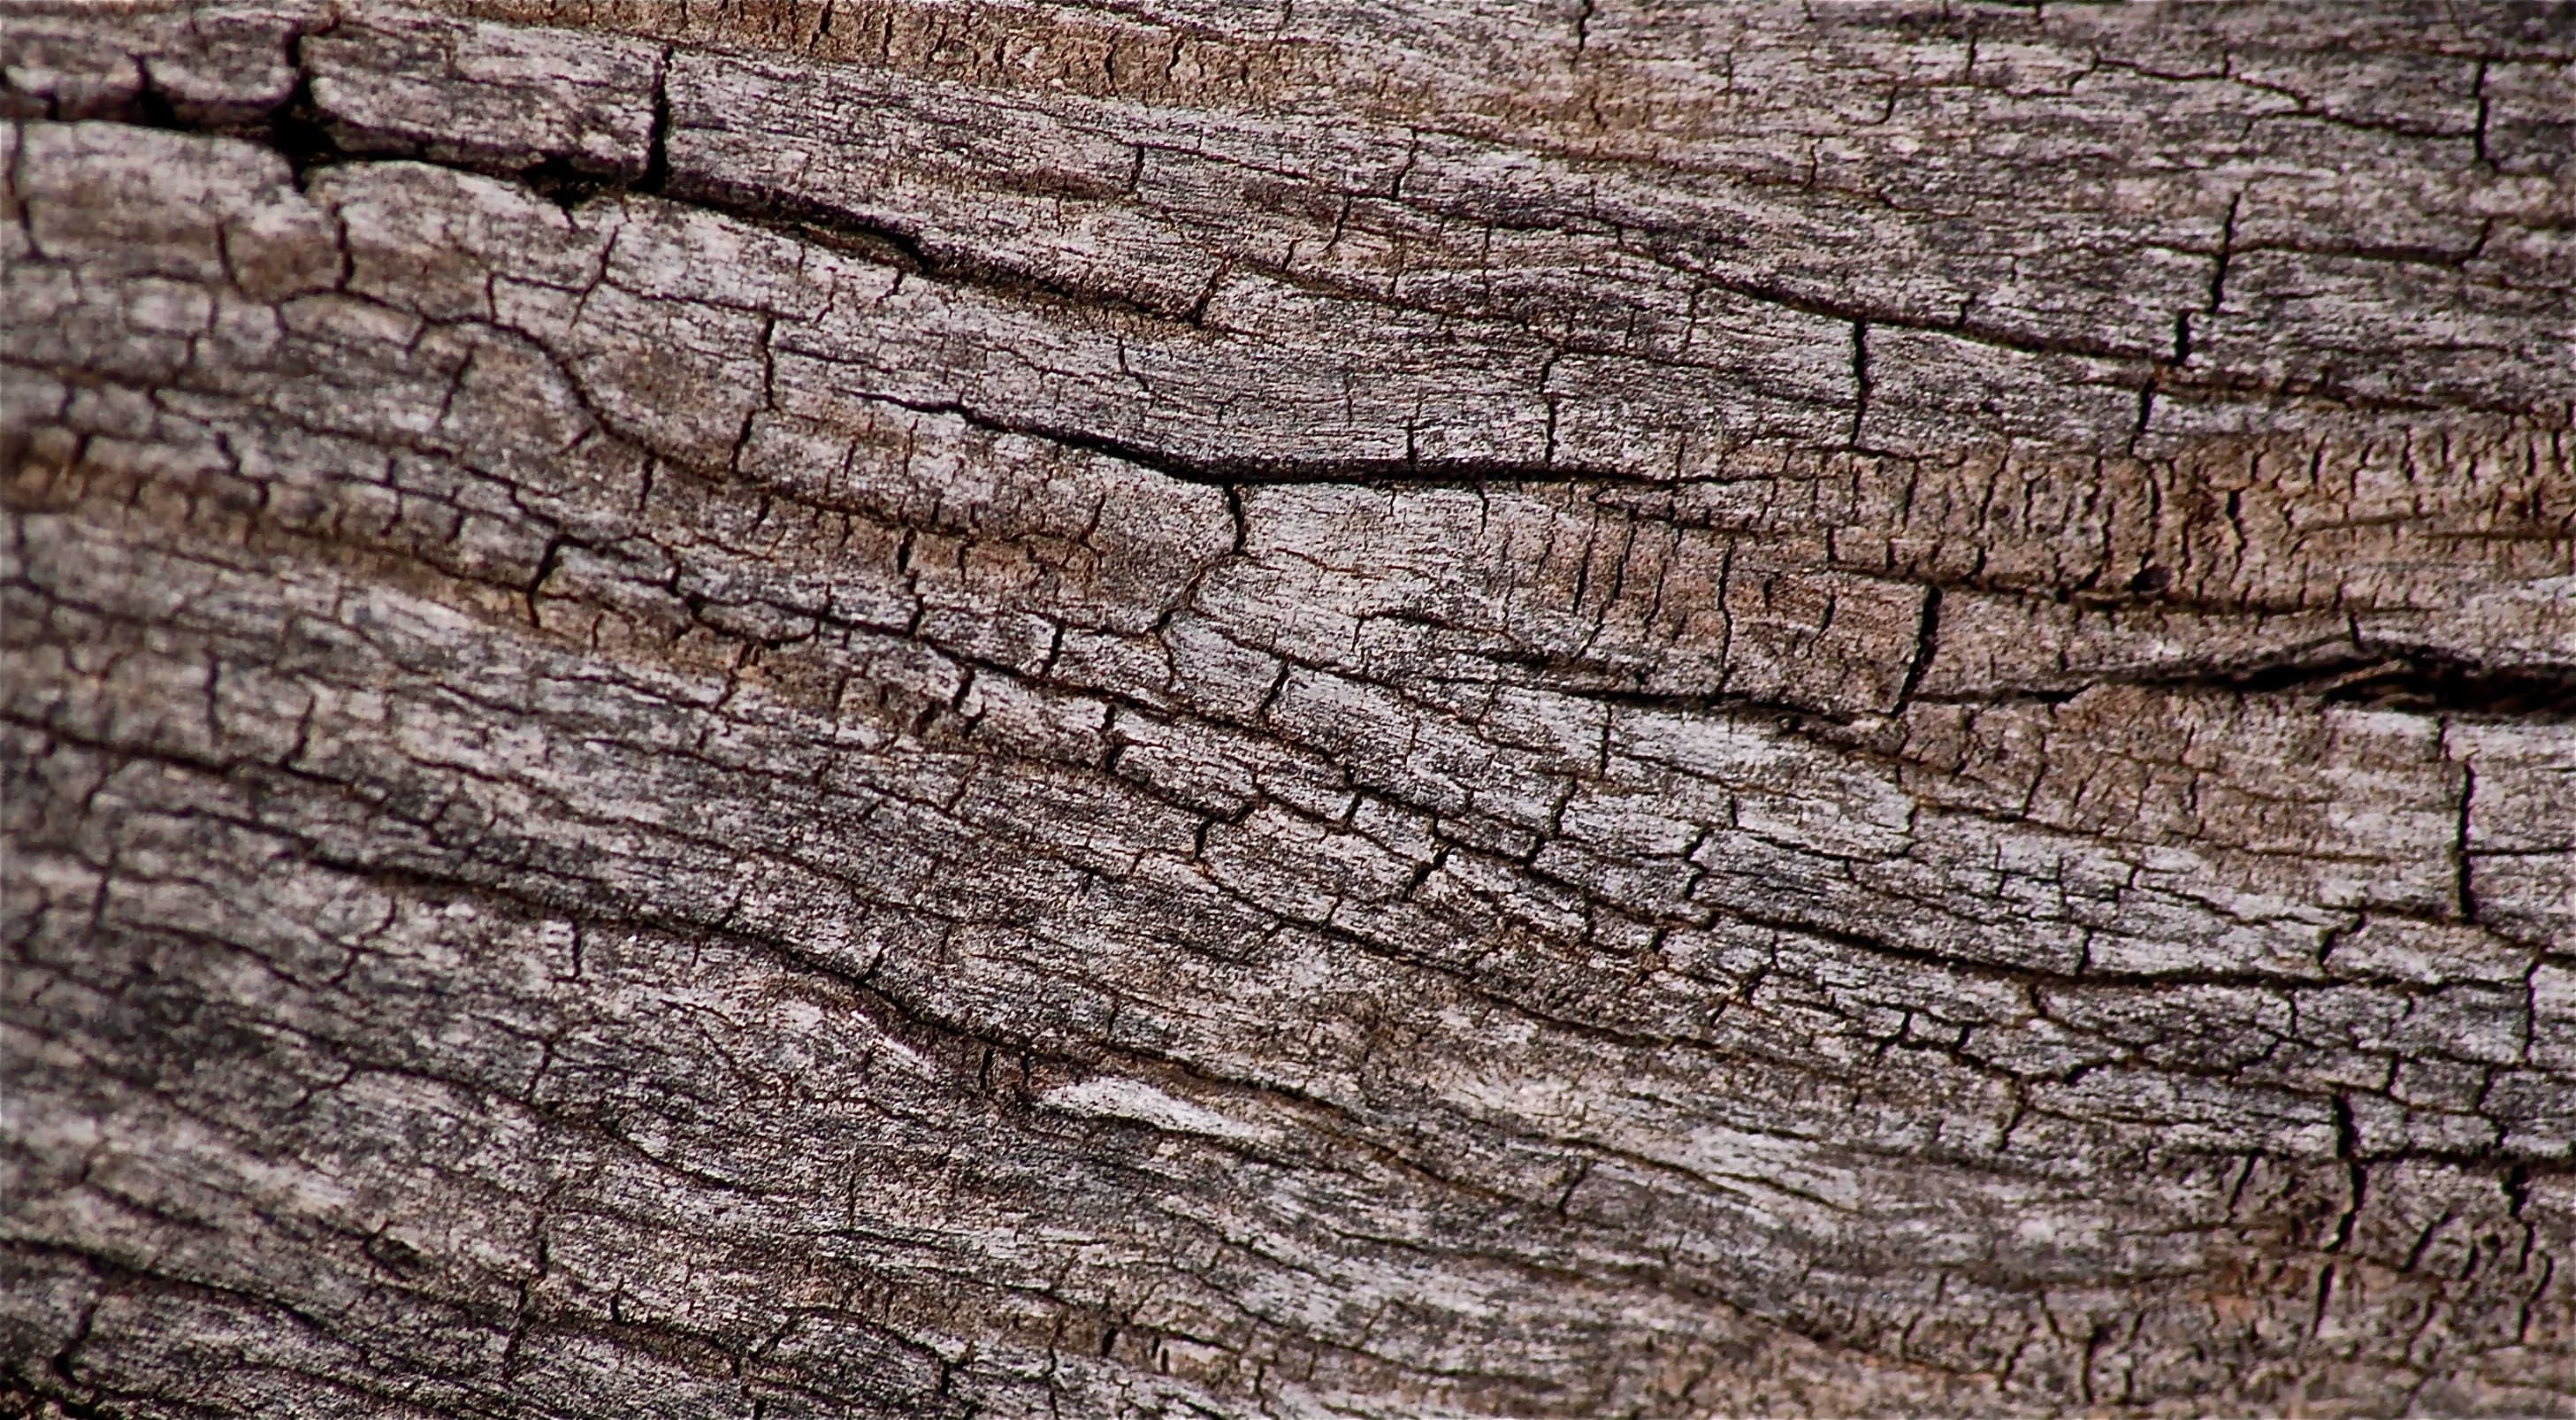
tree, nature, forest, rock, branch, plant, wood, texture, trunk, wall, formation, dry, soil, stone wall, terrain, material, geology, bedrock, woody plant